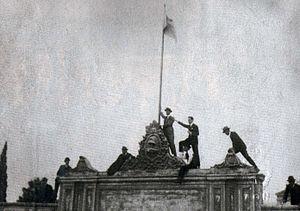
Il est d’usage en Argentine de désigner par Réforme universitaire de 1918, Réforme universitaire de Córdoba, ou Réforme universitaire d’Argentine, ou plus simplement par Réforme universitaire ou Réforme de Córdoba, le mouvement étudiant qui, lancé d’abord dans l’université nationale de Córdoba en Argentine en juin 1918, sous la direction de Deodoro Roca et d’autres meneurs étudiants, se propagea ensuite rapidement aux autres universités du pays, voire de toute l’Amérique latine.
1918 est une année commune commençant un mardi.